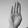
ASL letter: B